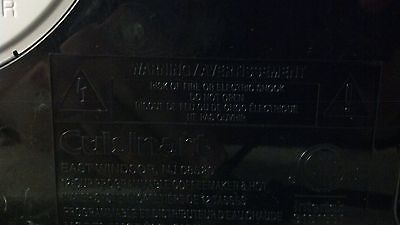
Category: coffee maker